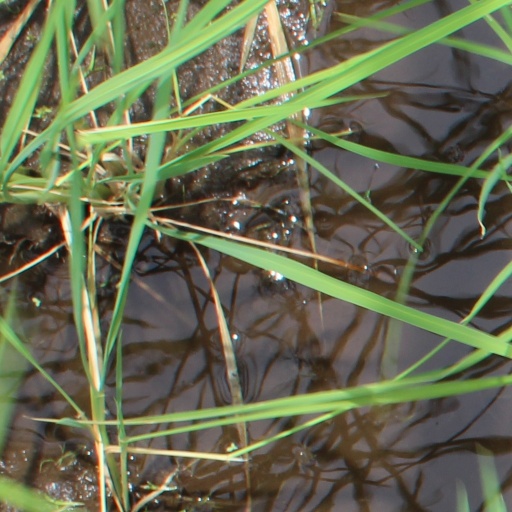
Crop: rice